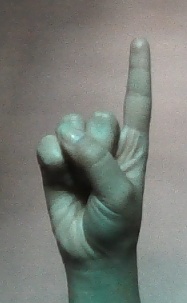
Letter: bb